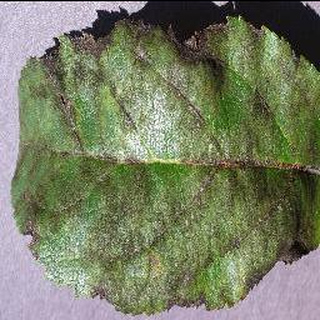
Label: apple_apple_scab